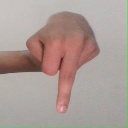
अक्षर: प